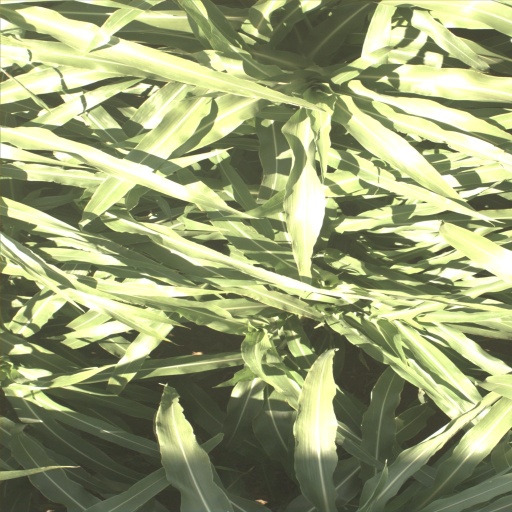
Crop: sorghum